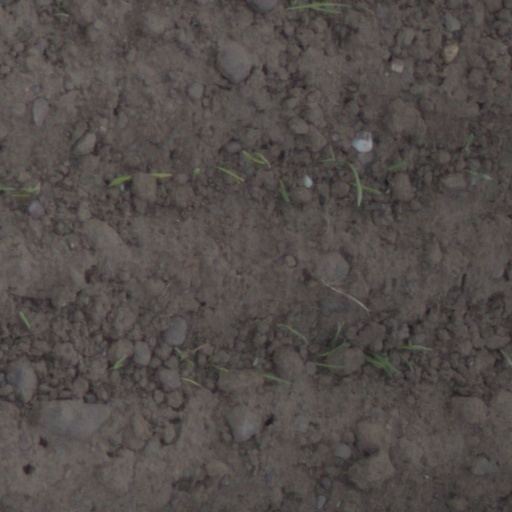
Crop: wheat